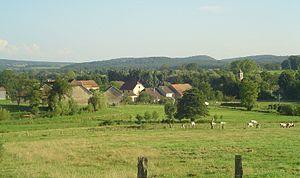
Beveuge est une commune française située dans le département de la Haute-Saône, en région Bourgogne-Franche-Comté.